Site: brandenburg
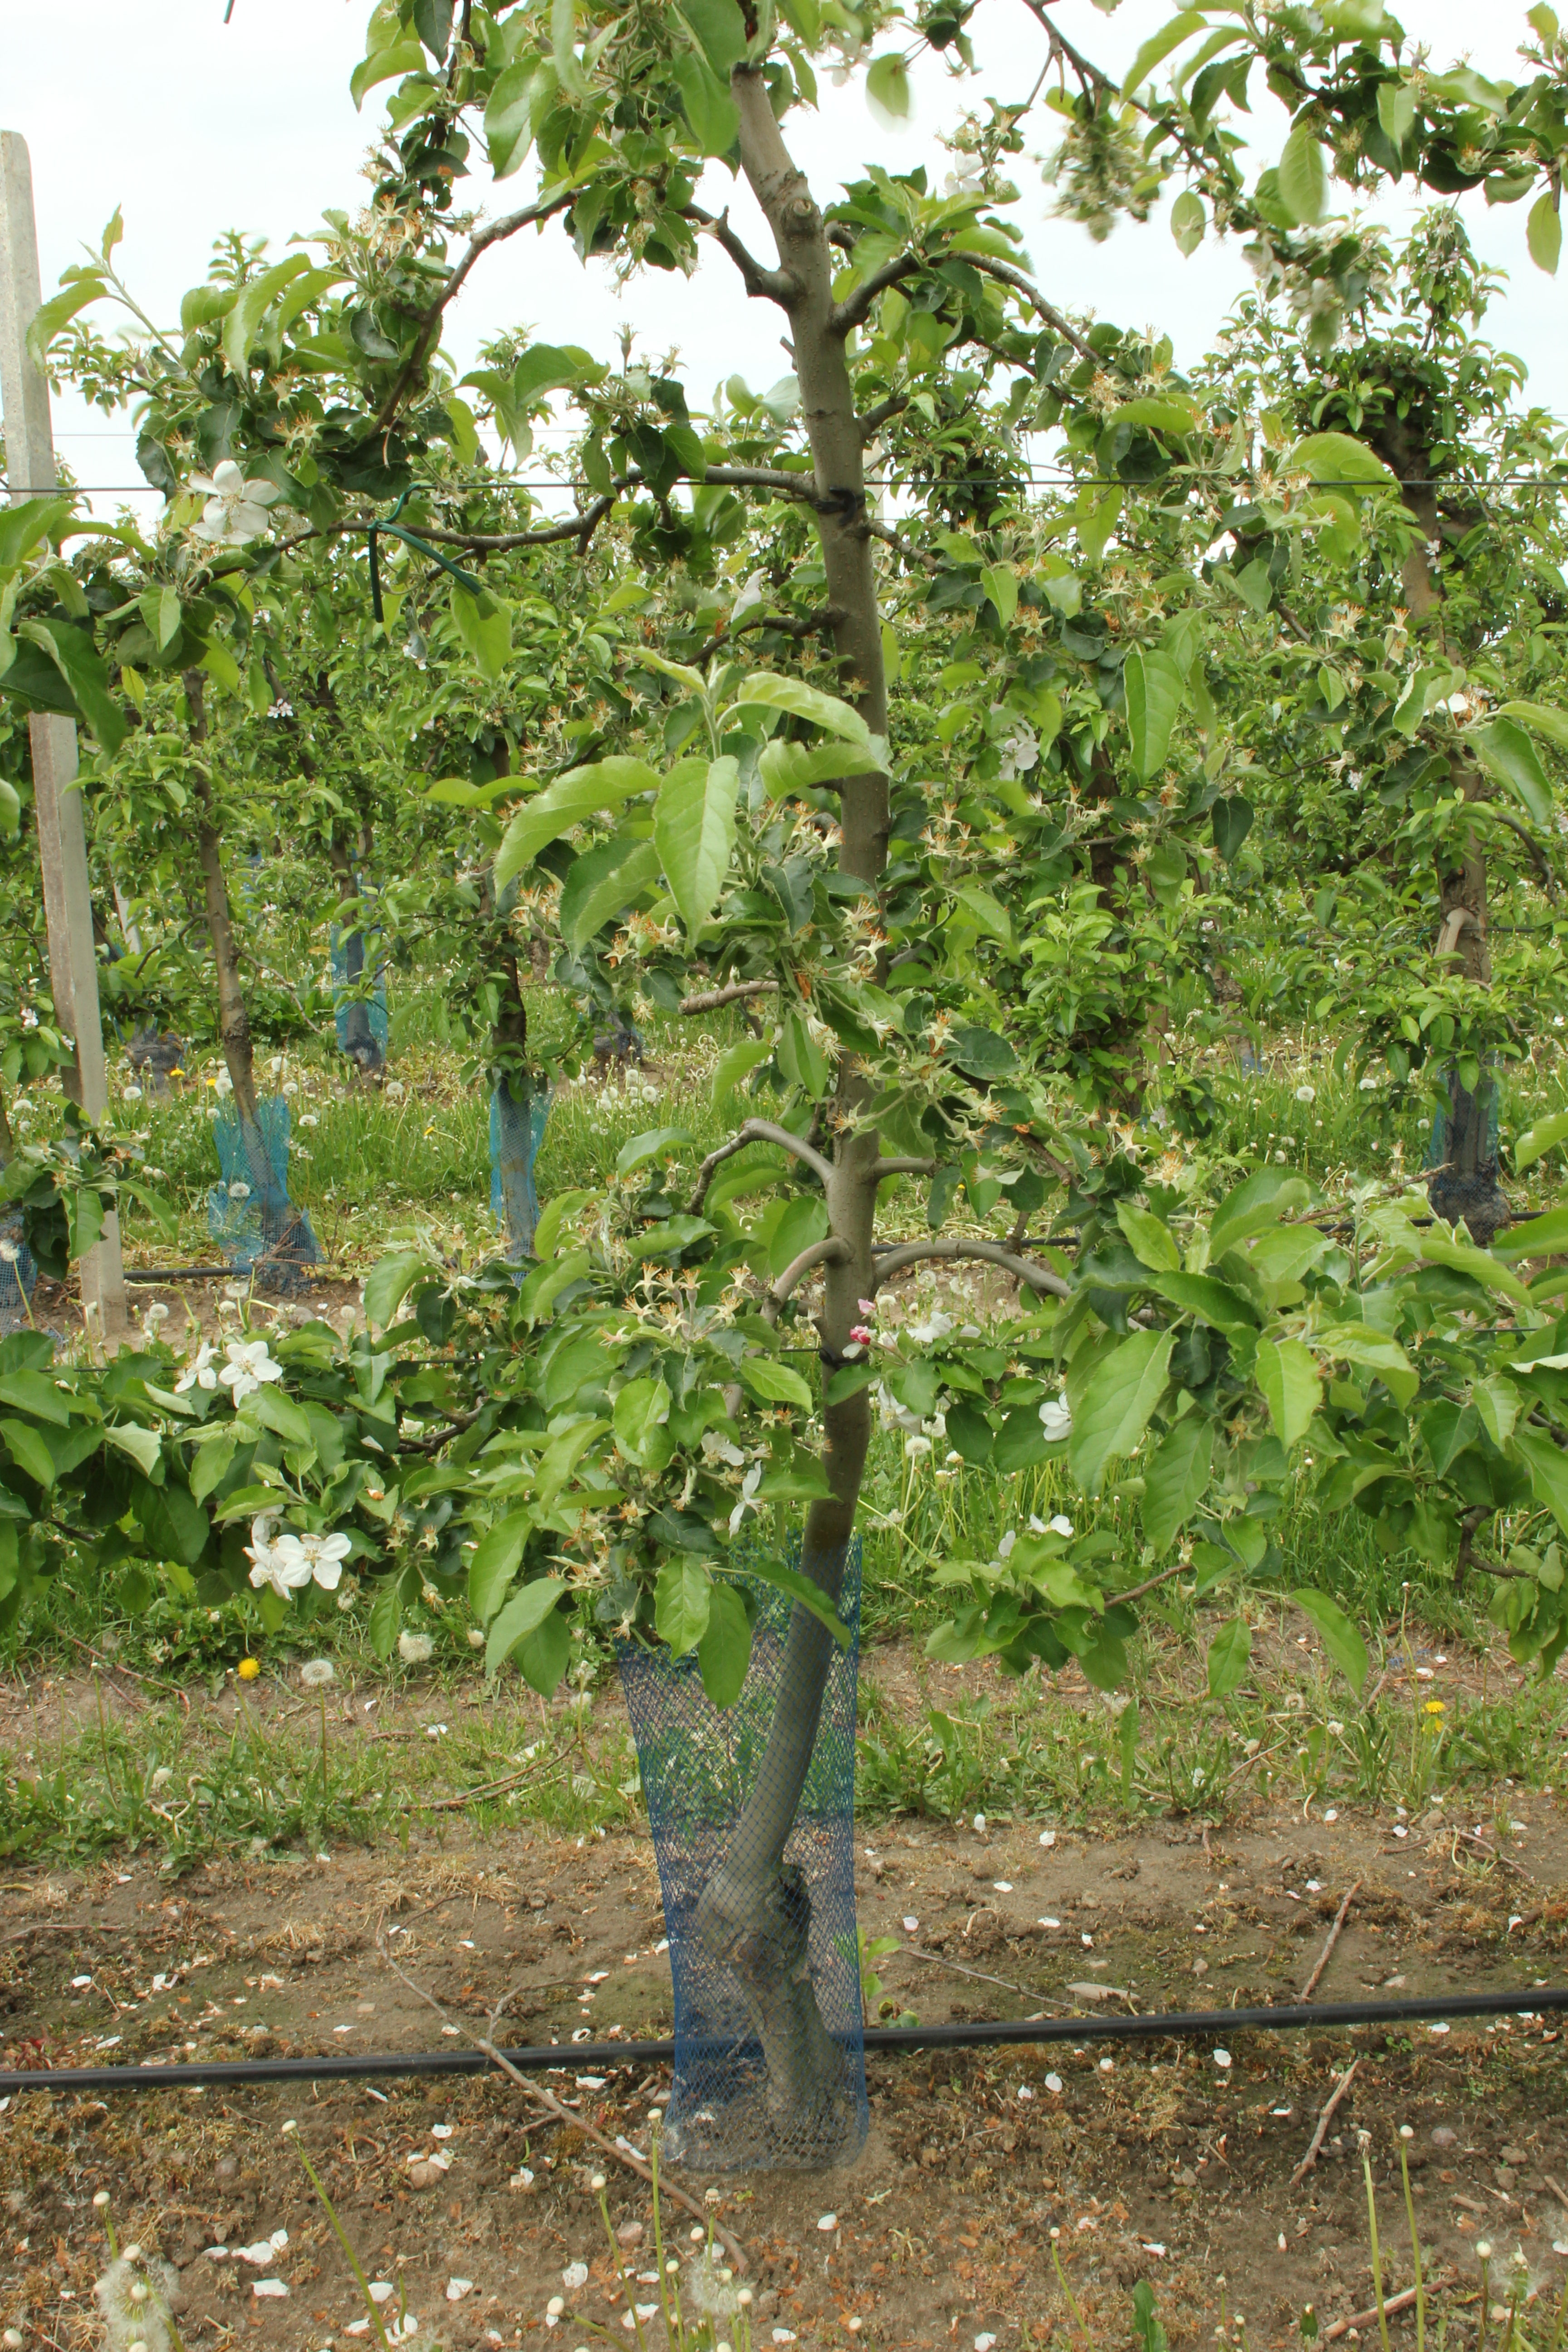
Growth stage (BBCH 67): Flowering